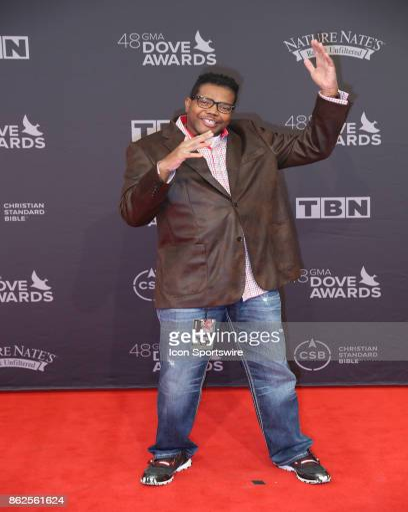
person arrives at the 48th annual awards red carpet